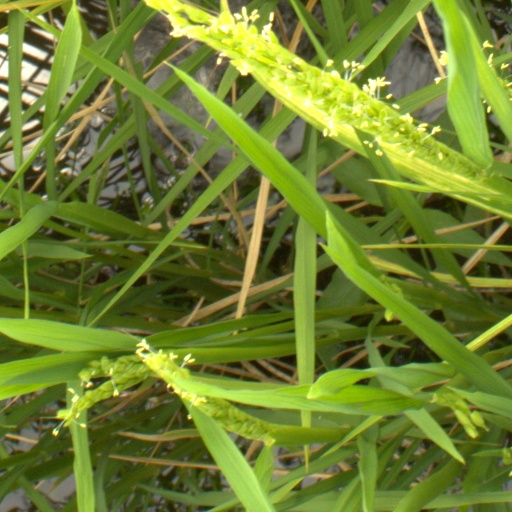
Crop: rice